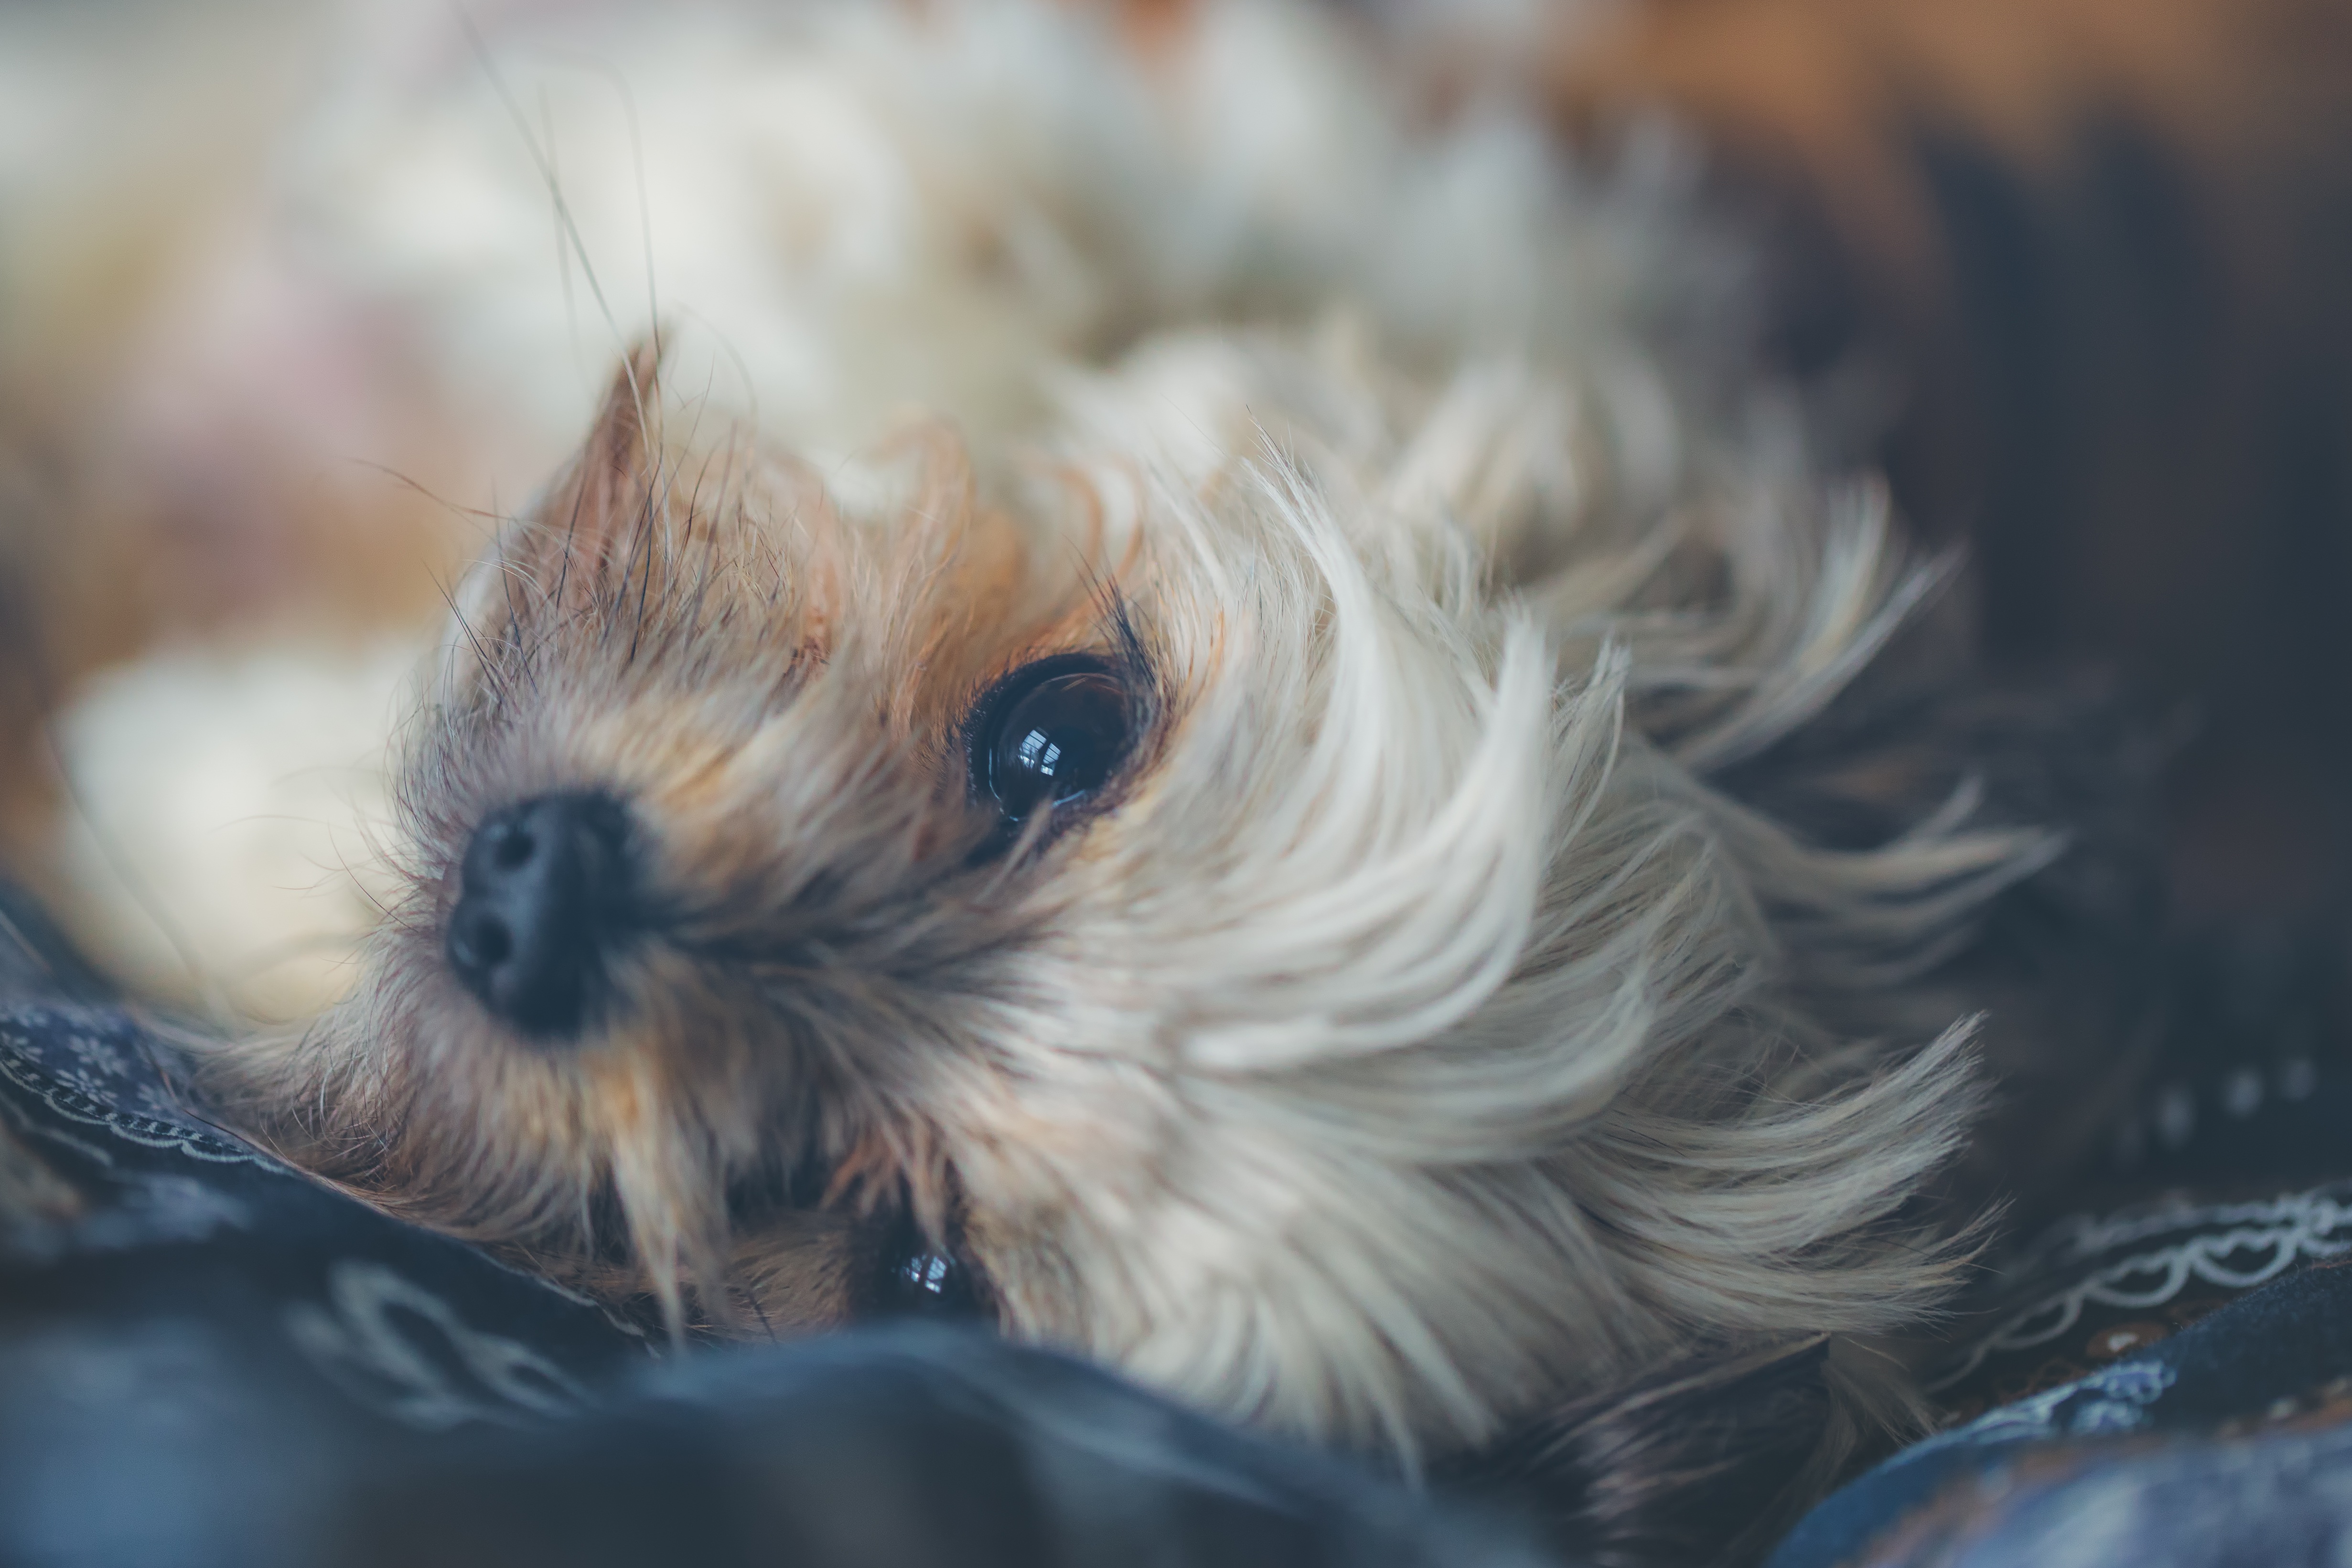
puppy, dog, animal, cute, canine, love, pet, fur, mammal, close up, whiskers, happy, happiness, vertebrate, adorable, terrier, happy dog, cute dog, yorkshire terrier, dog like mammal, west highland white terrier, morkie